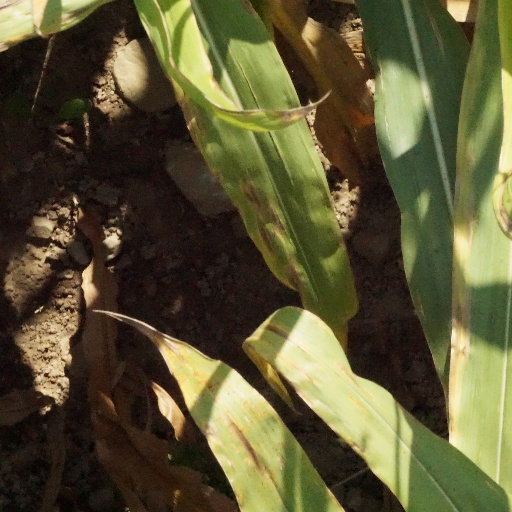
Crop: maize; corn